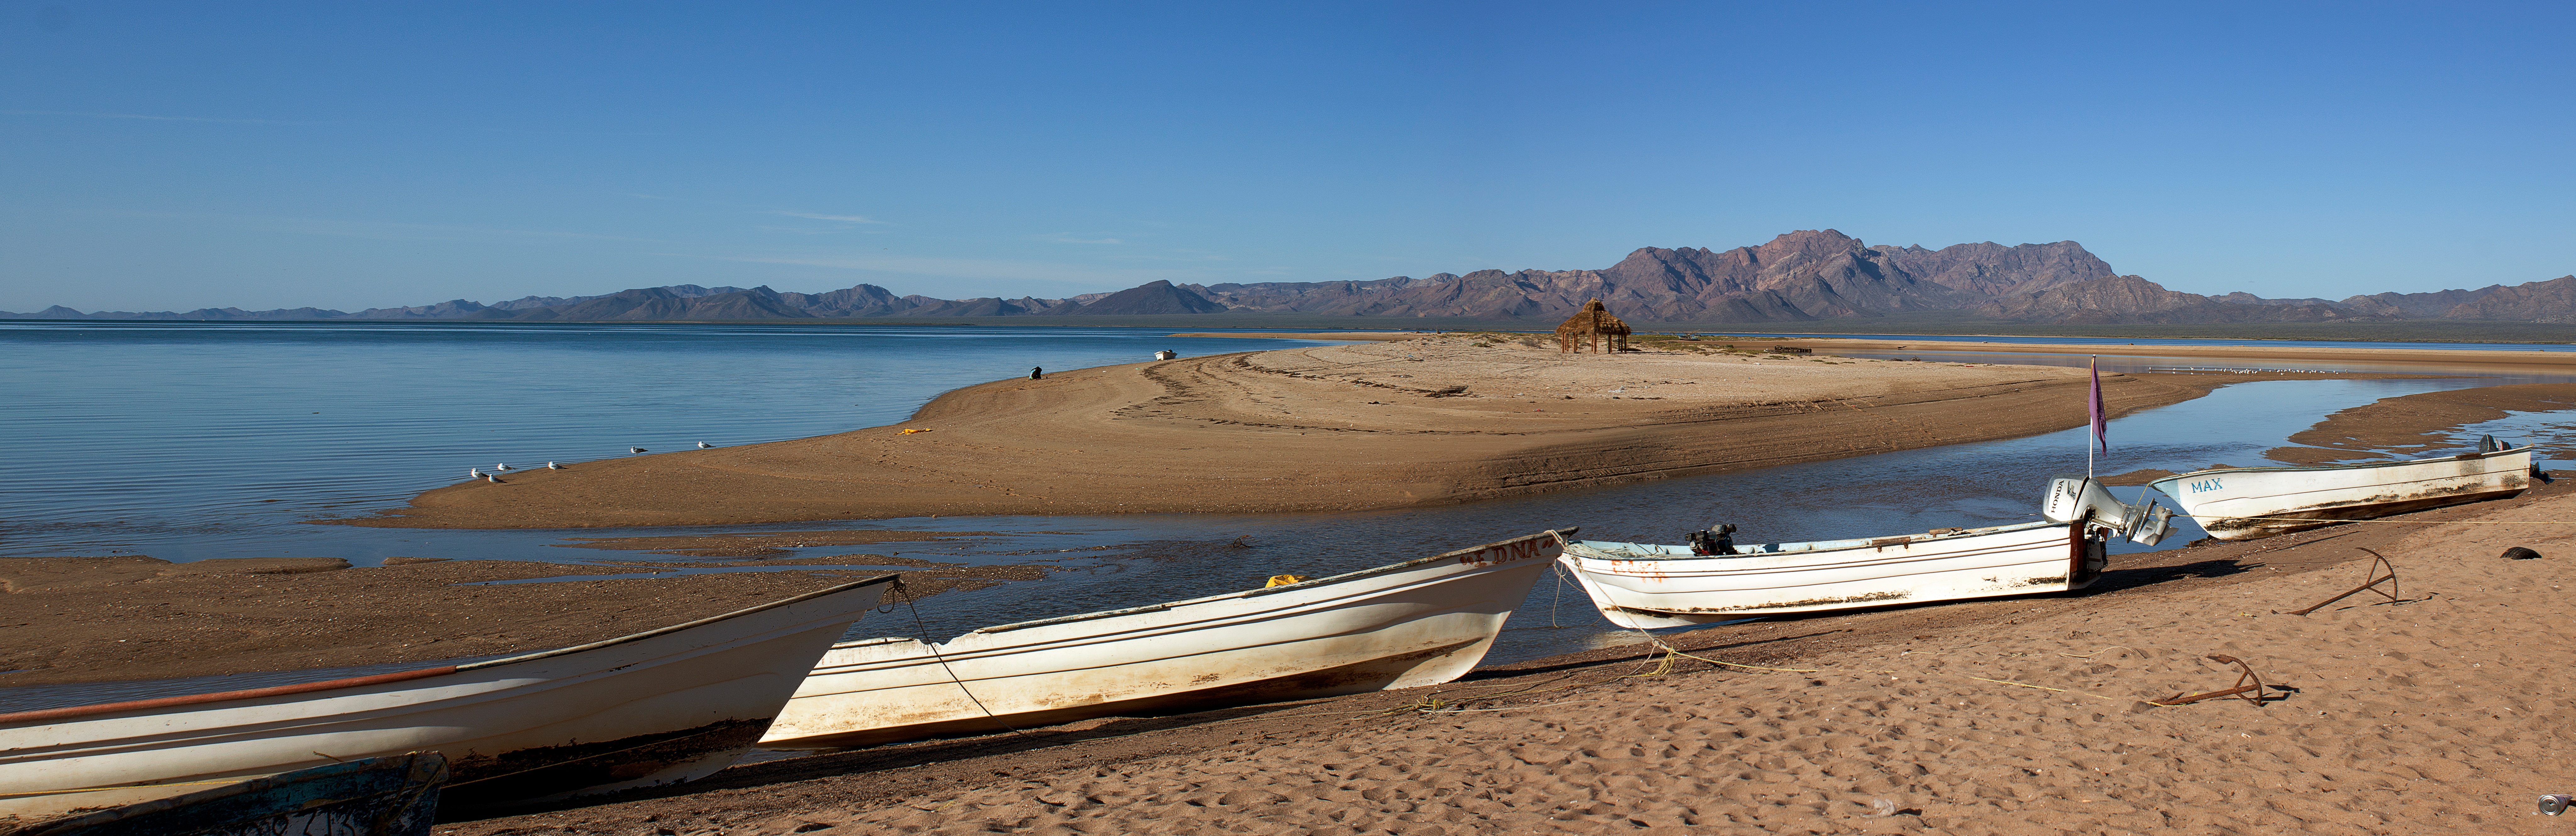
beach, sea, coast, sand, shore, lake, panorama, bay, reservoir, body of water, habitat, natural environment